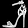
Label: Sandal